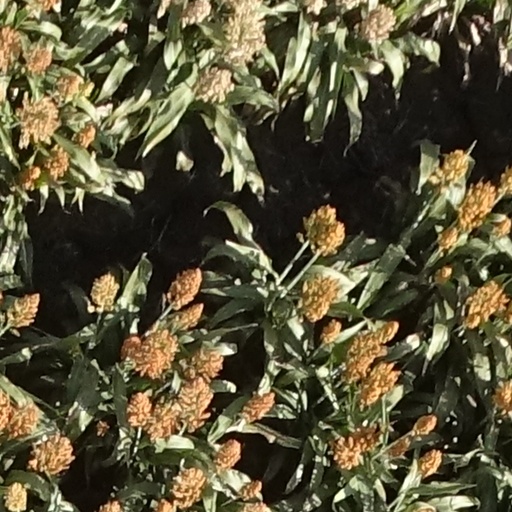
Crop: sorghum